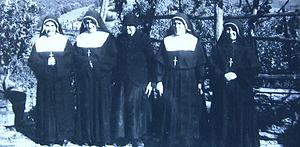
Religieuses du couvent de l'union en 1940. De gauche à droite: soeur Marie-Odile, soeur Marie-Antoinette, Melle Labaume institutrice, soeur Marie-Hélène, soeur Brigitte. (Pomayrols, Aveyron, France). Fondé le 12 février 1675 le couvent de l'union de Pomayrols a été placé sous la protection de Saint François de Sales. Les soeurs de l'union (autrefois soeurs du travail) sont liées par les trois voeux de pauvreté, de chasteté, et d'obéissance. En plus du travail manuel, elles ont en charge l'éducation des enfants qu'elles initient aux valeurs du christianisme. C'est également une congrégation enseignante, la scolarité des enfants est assurée par des enseignants religieux ou laîcs. En septembre 1975 par manque d'écoliers le couvent ferma ses portes, les religieuses réintégrèrent le couvent de l'union de Saint Geniez d'Olt.
Pomayrols est une commune française, située dans le département de l'Aveyron en région Occitanie.